Trams in Europe

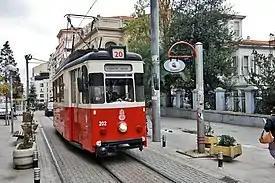
Recently revived historic tram line in Kadıköy, Istanbul

A tram service was inaugurated in Malta on 23 February 1905, linking the capital Valletta with Floriana, Ħamrun, Birkirkara, the Three Cities, Qormi and Żebbuġ. The service competed with the Malta Railway and later the Malta buses. Service eventually ceased on 15 December 1929.